Fractal dimension

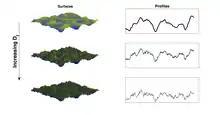
Figure 7: Illustration of increasing surface fractality. Self-affine surfaces (left) and corresponding surface profiles (right) showing increasing fractal dimension "D".

As is the case with dimensions determined for lines, squares, and cubes, fractal dimensions are general descriptors that do not uniquely define patterns. The value of "D" for the Koch fractal discussed above, for instance, quantifies the pattern's inherent scaling, but does not uniquely describe nor provide enough information to reconstruct it. Many fractal structures or patterns could be constructed that have the same scaling relationship but are dramatically different from the Koch curve, as is illustrated in Fig. 6.